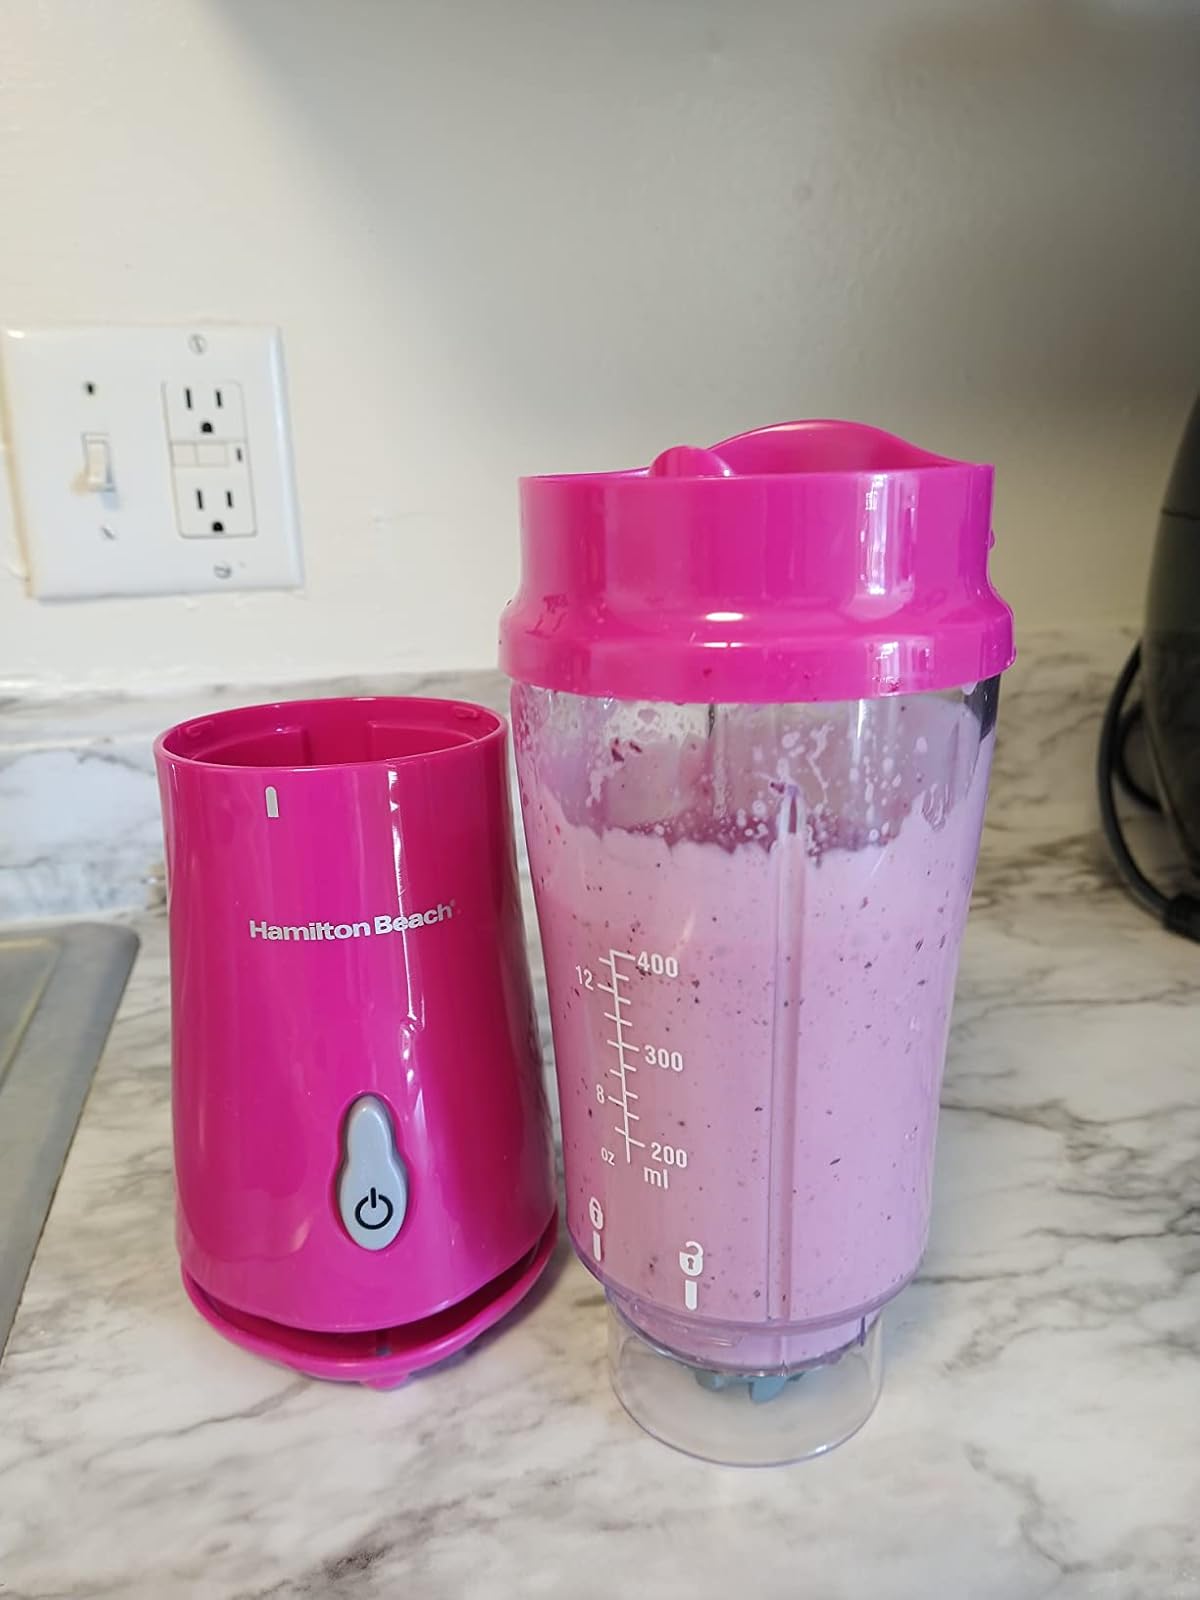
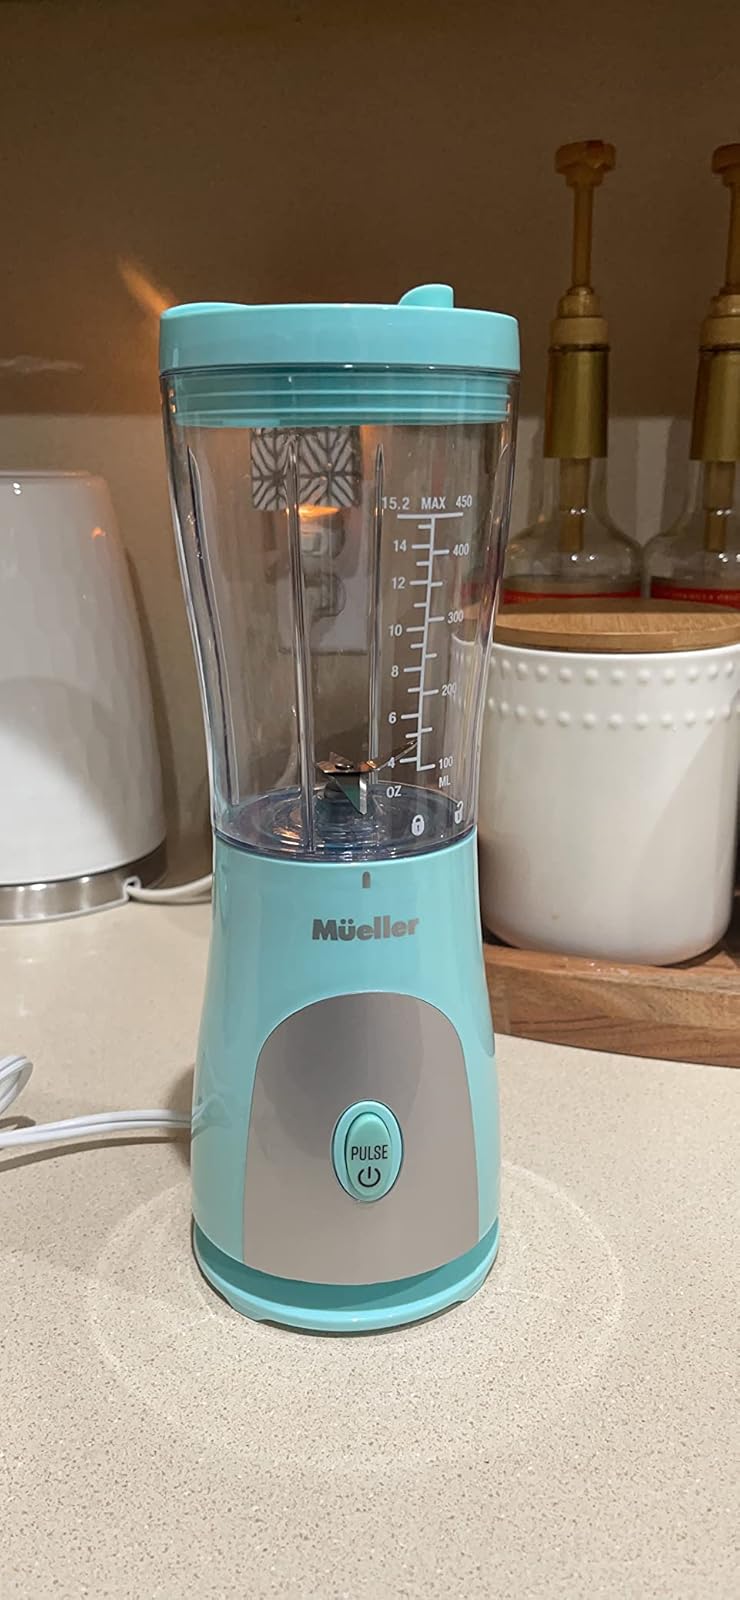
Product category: items_blender
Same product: no